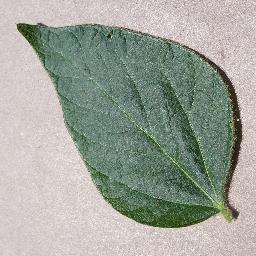
Label: Soybean___healthy